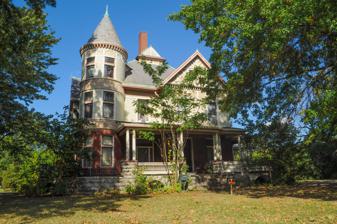
Building: Bentley House (Springfield, Missouri)
Country: United States of America
Year built: 1892
Historic house in Missouri, United States United States historic place Bentley House U.S. National Register of Historic Places Show map of Missouri Show map of the United States Location 603 E. Calhoun St., Springfield, Missouri Coordinates 37°13′21″N 93°17′6″W / 37.22250°N 93.28500°W / 37.22250; -93.28500 Area less than one acre Built 1892 ( 1892 ) Architect Hackney, W.F. Architectural style Queen Anne, Picturesque villa NRHP reference No. 80002354 Added to NRHP November 14, 1980 Bentley House , also known as the Museum of the Ozarks , is a historic home located at Springfield , Greene County, Missouri . It was built in 1892, and is a two-story, Queen Anne style brick and frame dwelling. It has a complex roof of gables and hips projecting at right angles and accented by several dormers. It features a semi-detached tower with conical roof, projecting bays on primary and secondary facades, multiple porches, and a porte cochere .  It was a single family home until 1964, dormitory for Drury College from 1965 to 1977, then home to the Museum of the Ozarks. It was listed on the National Register of Historic Places in 1980. References